Tax Cuts and Jobs Act

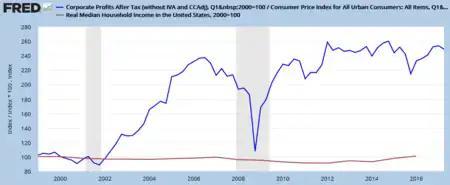
Corporate after-tax profits (real or adjusted for inflation) have increased about 150% since 2000, yet real median household incomes are flat. The starting point is represented by 100.

Democrats opposed the legislation, viewing it as a giveaway to corporations and high earners at the expense of middle class communities. Every House Democrat voted against the bill when it came to the House floor, and 13 Republicans joined them in doing so.